Bengalis

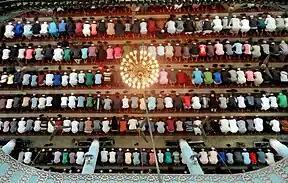
Eid al-Adha prayer at Baytul Mukarram Mosque, Dhaka, Bangladesh

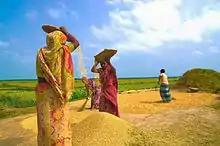
Harvesting preparation in Bangladesh.

The largest religions practised in Bengal are Islam and Hinduism. Among all Bengalis, more than two-thirds are Muslims. The vast majority follow the Sunni denomination though there are also a small minority of Shias. The Bengali Muslims form a 90.4% majority in Bangladesh, and a 30% minority among the ethnic Bengalis in the entirety of India. In West Bengal, Bengali Muslims form a 66.88% majority in Murshidabad district, the former seat of the Shia Nawabs of Bengal, a 51.27% majority in Malda, which contains the erstwhile capitals of the Sunni Bengal Sultanate, and they also number over 5,487,759 in the 24 Parganas.